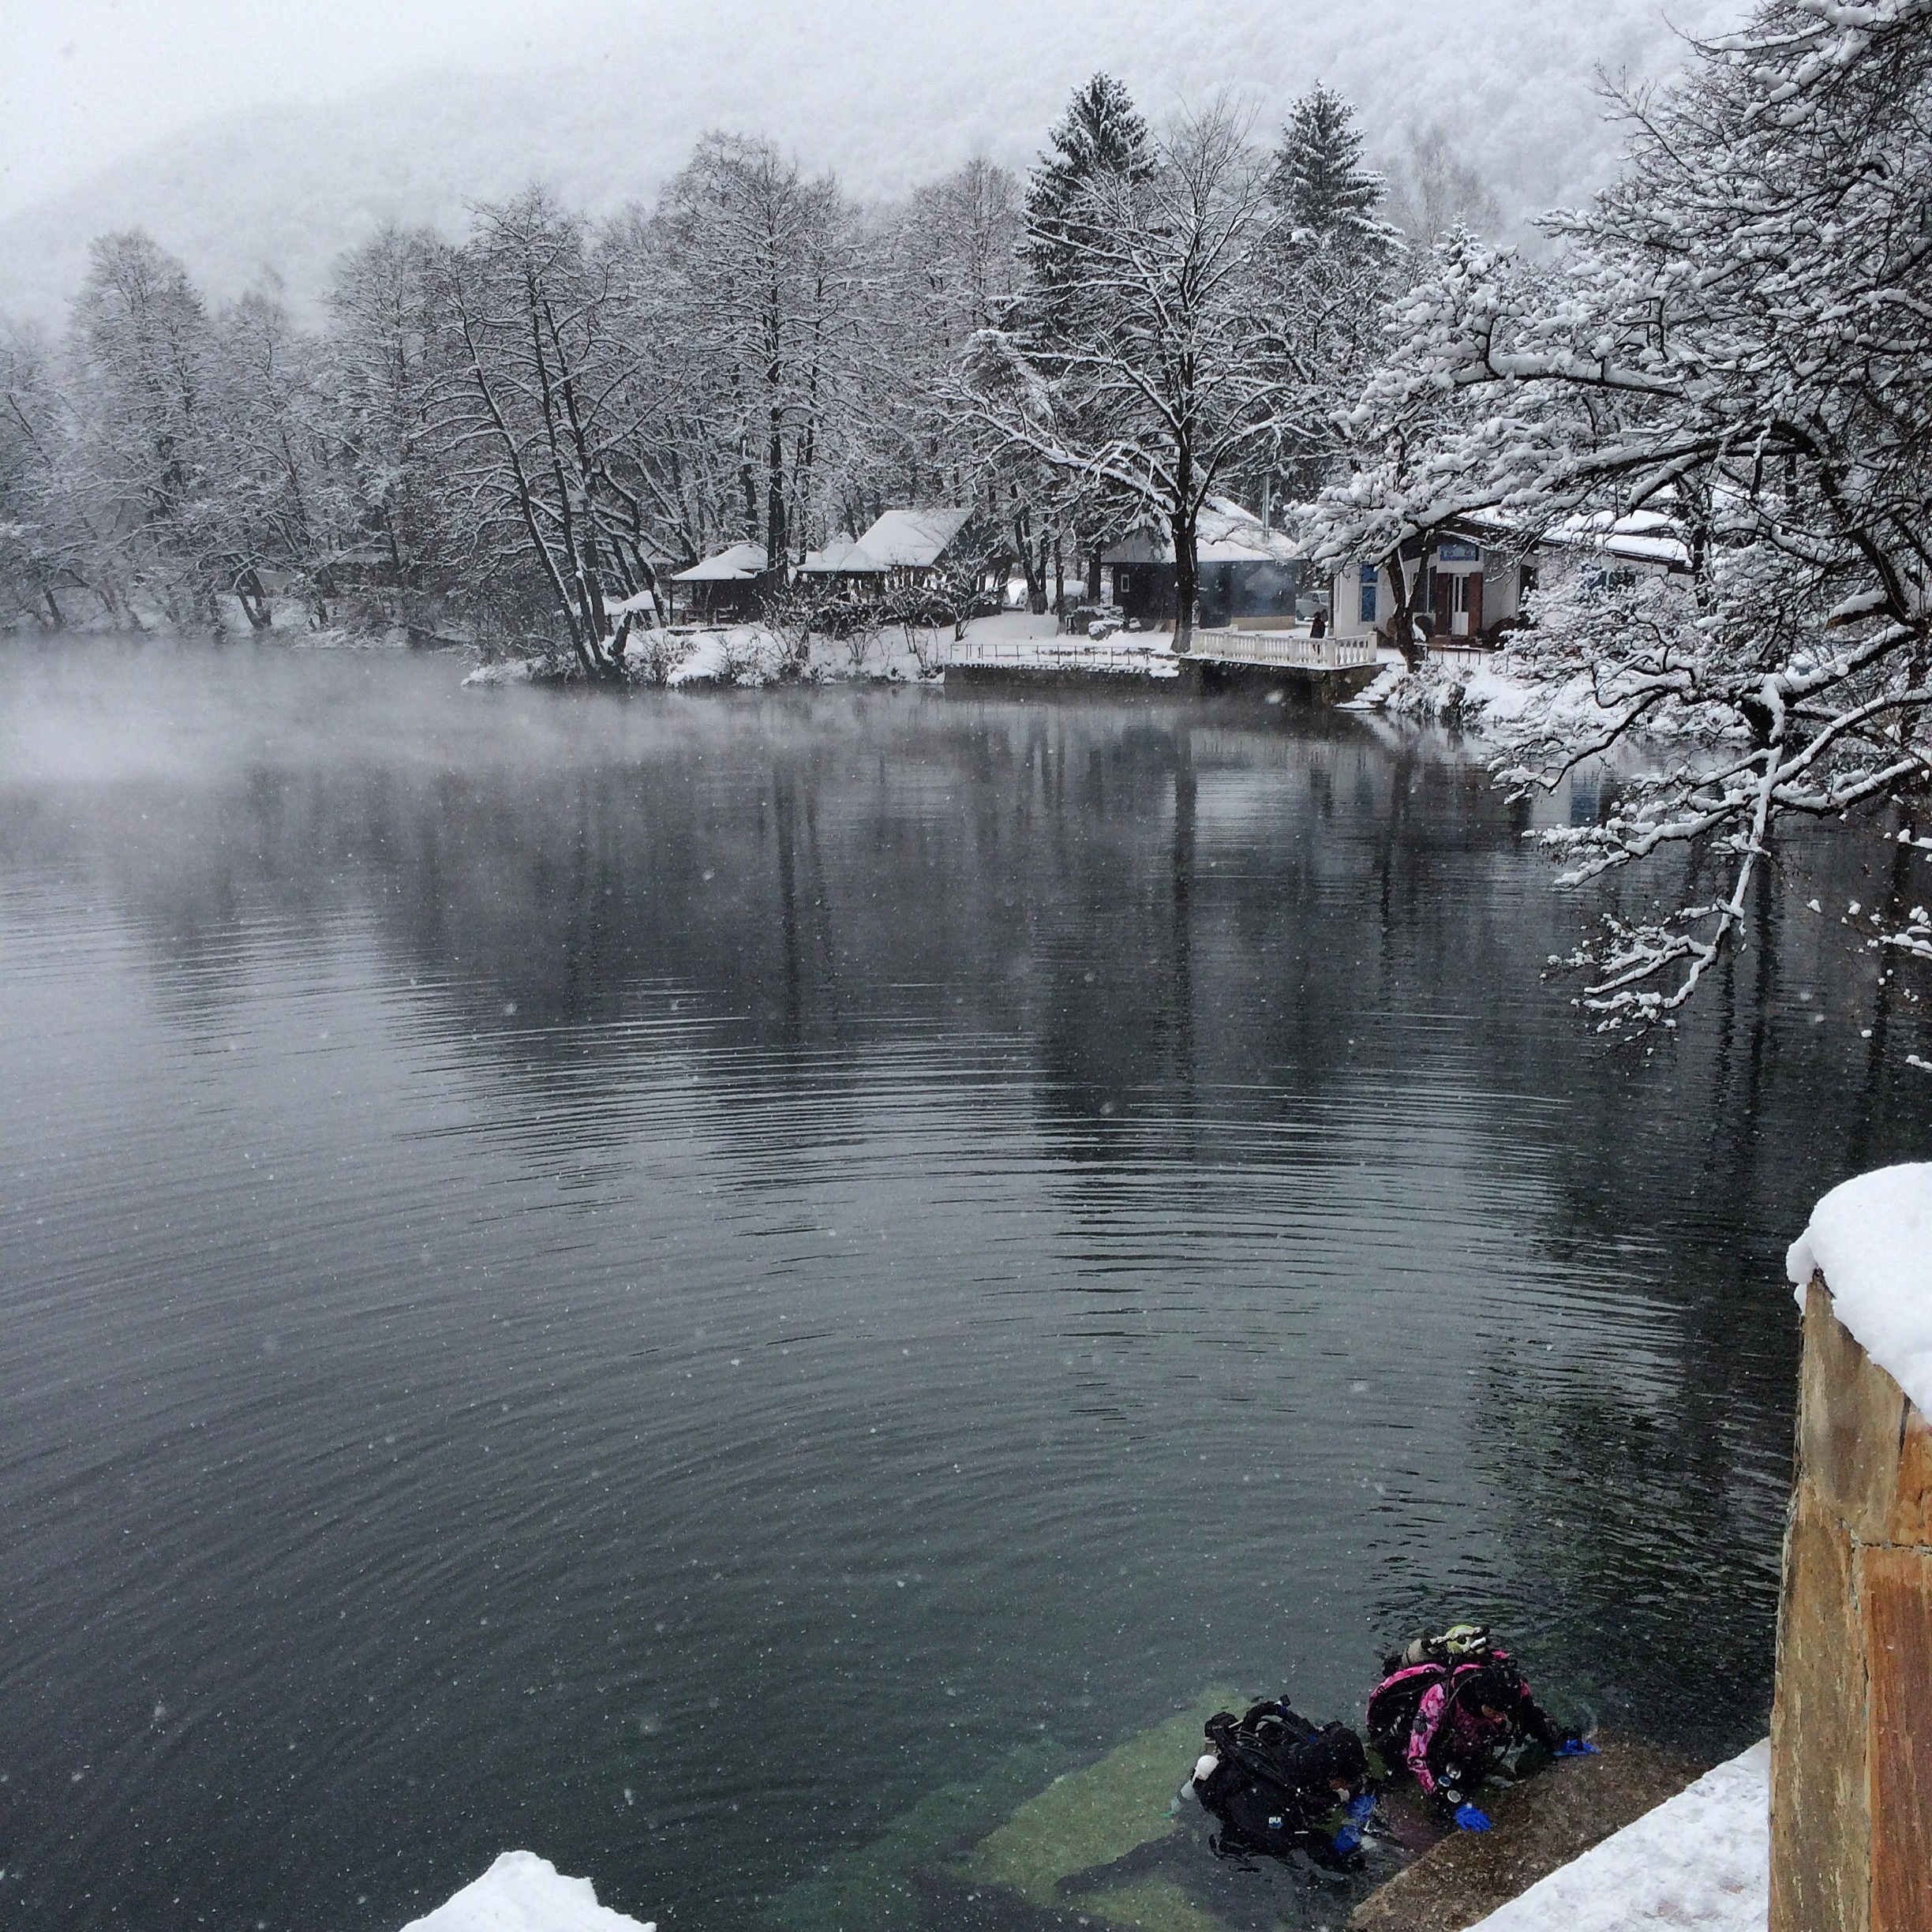
water, snow, winter, lake, river, pond, ice, reflection, weather, season, waterway, freezing